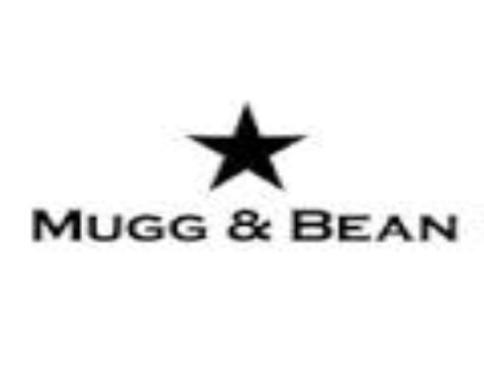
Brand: mugg & bean
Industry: Others